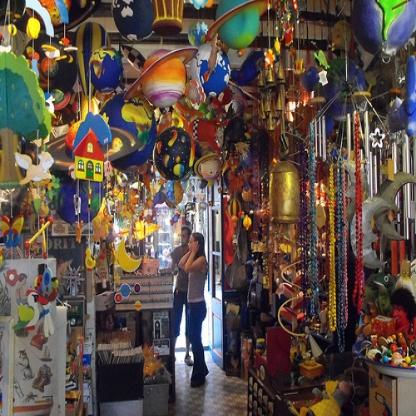
Scene: Indoor